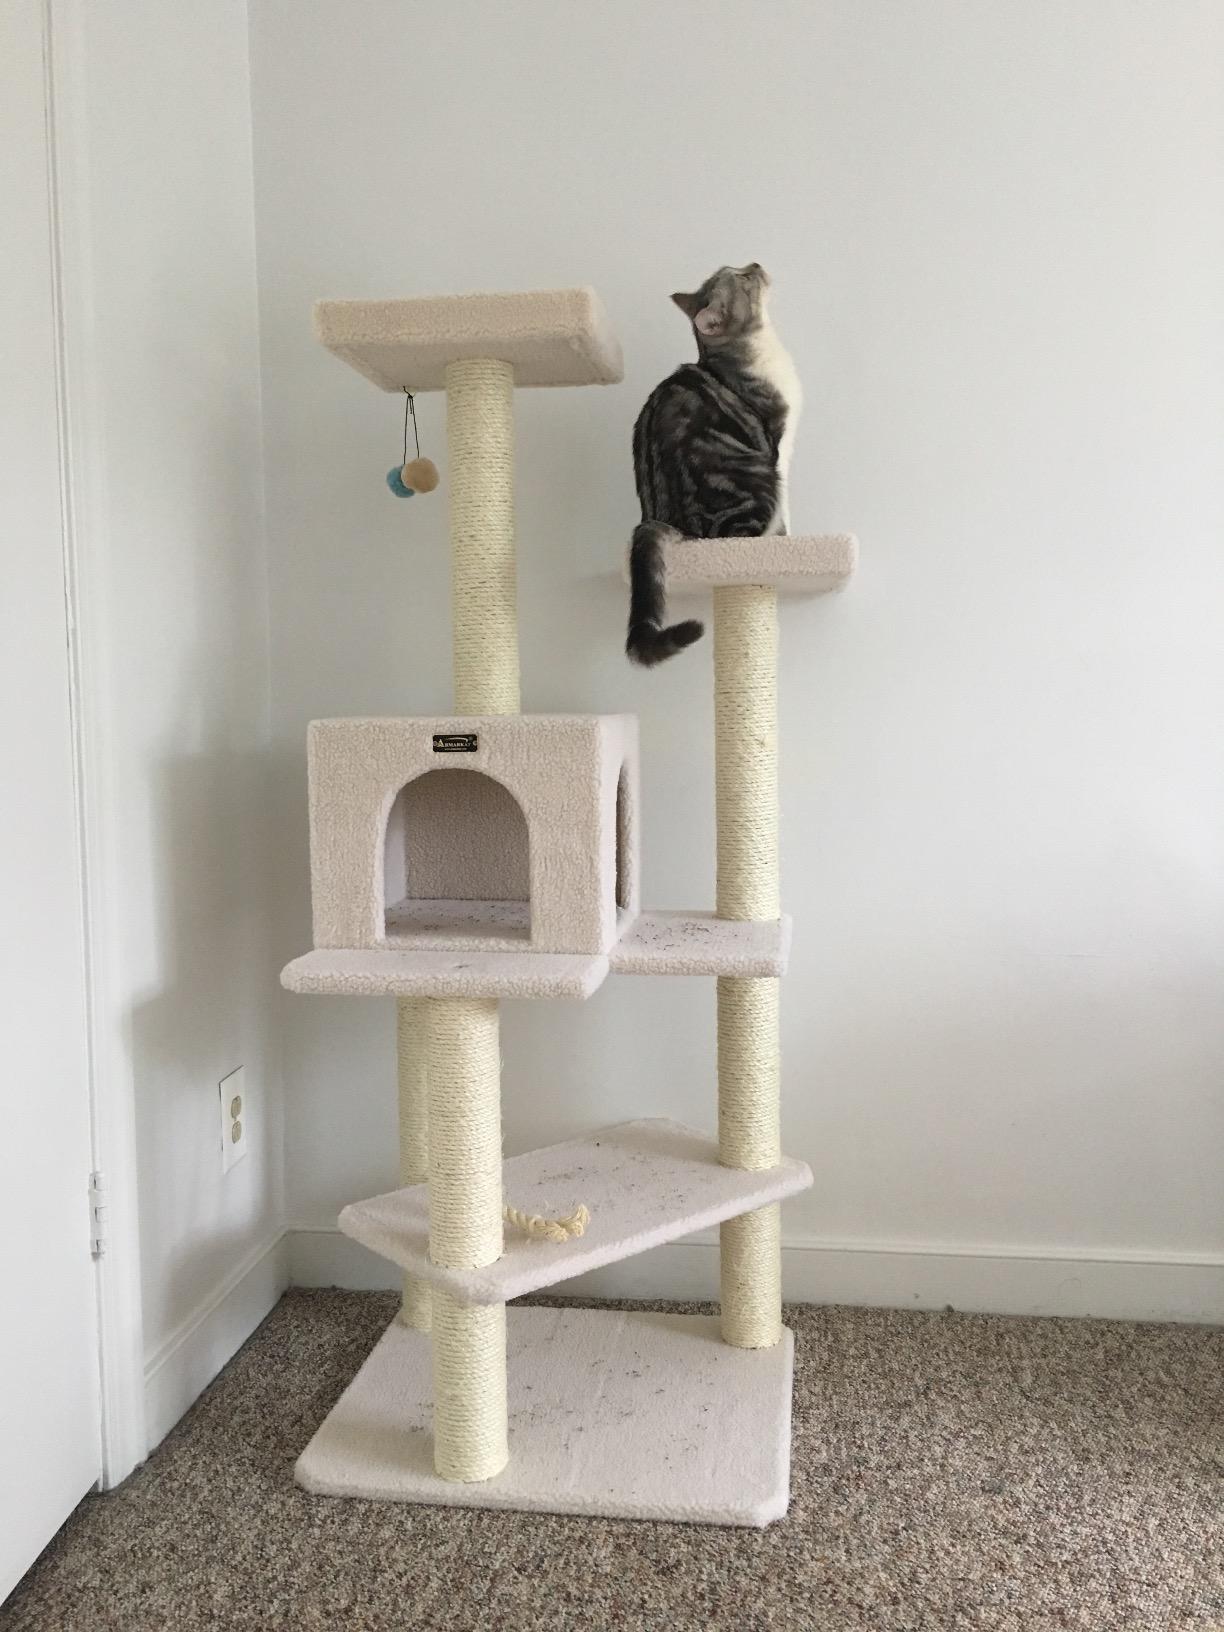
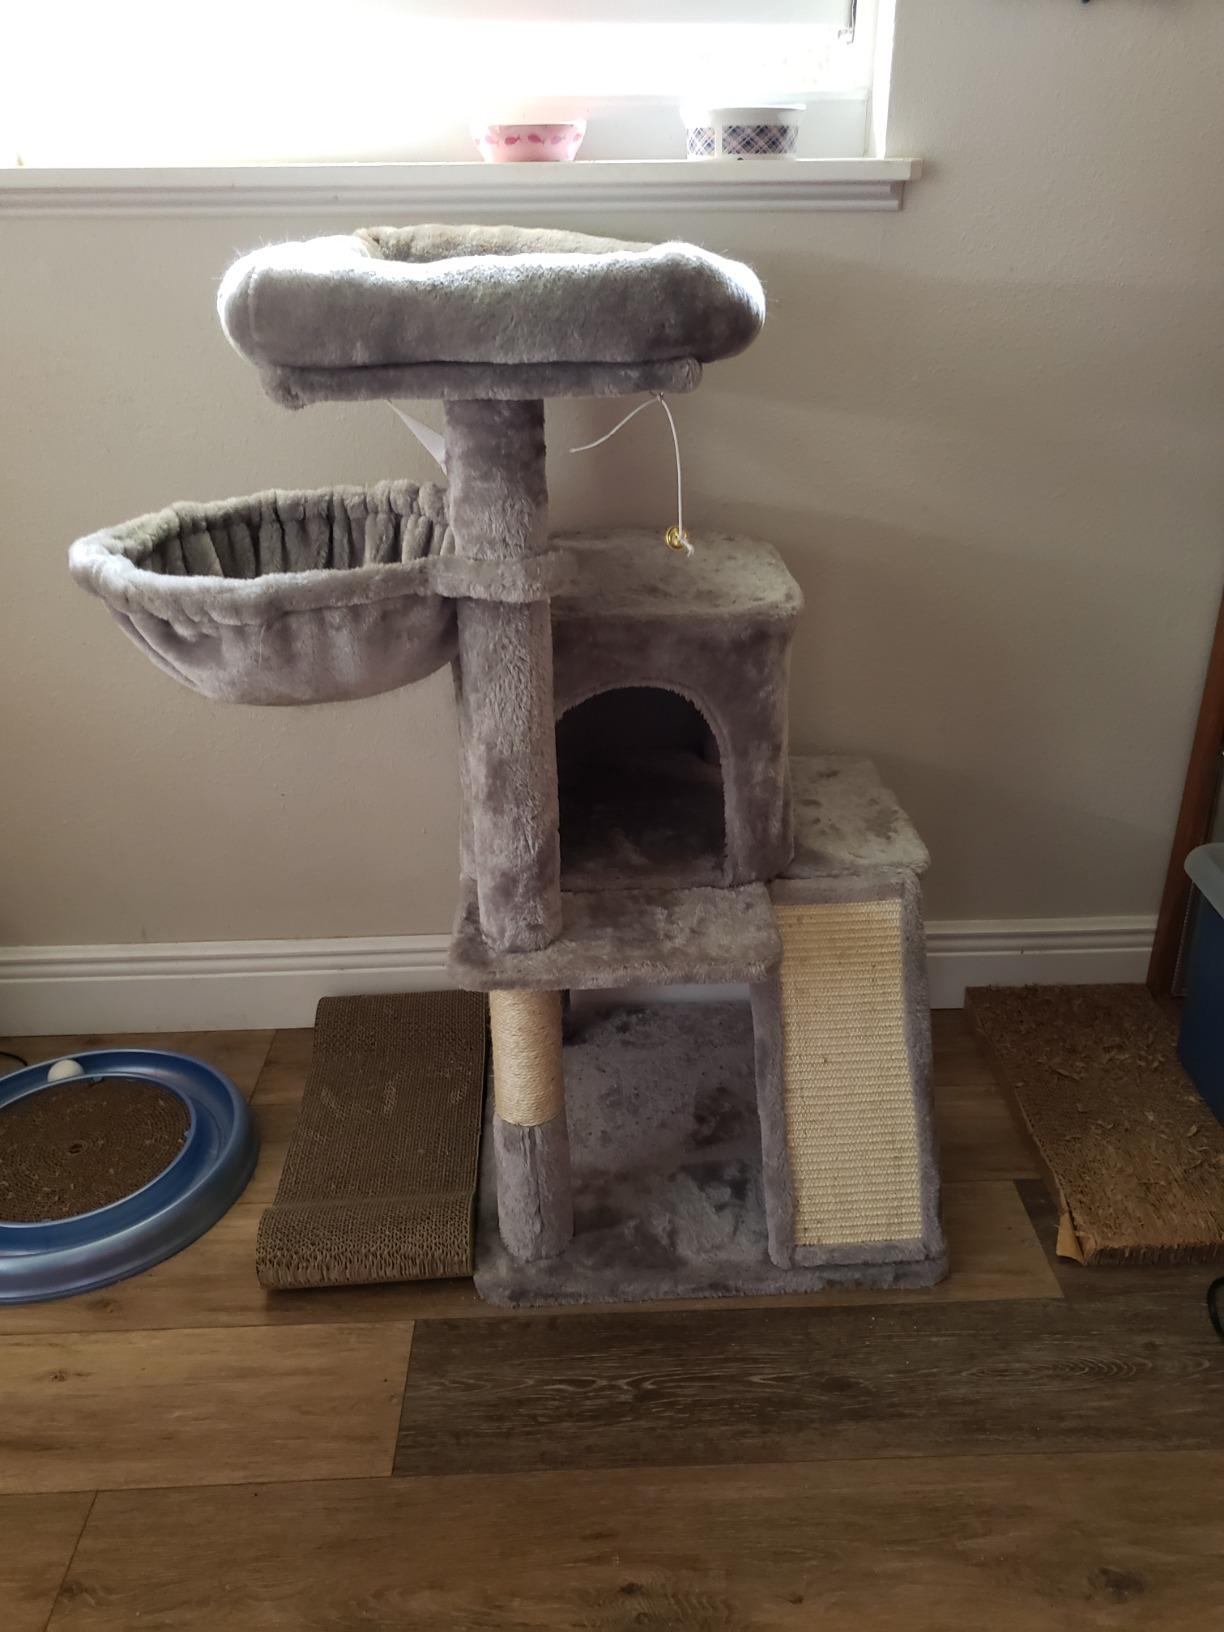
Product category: items_cat tree
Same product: no